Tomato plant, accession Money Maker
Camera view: tilt-top (135 deg); turntable rotation: 180 degrees
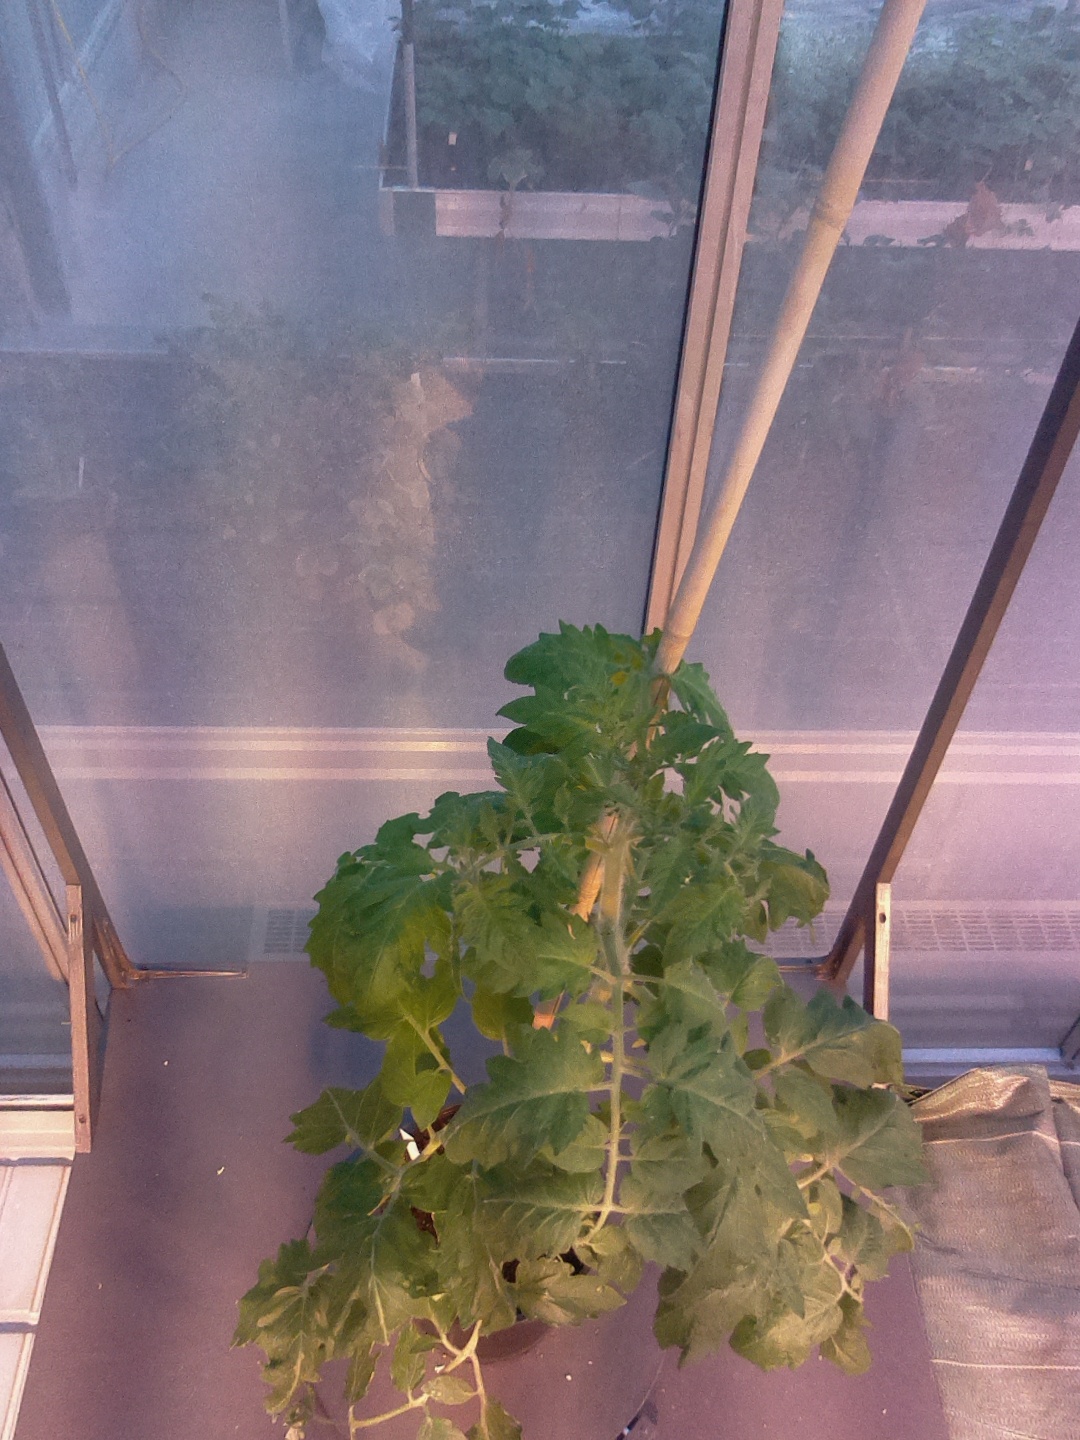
BBCH growth stage 61: 10%-20% of flowers open